Dyer–Hutchinson Farm

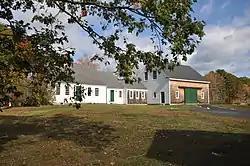

The Dyer–Hutchinson Farm is a historic farm property at 1148 Sawyer Road in Cape Elizabeth, Maine. Established about 1790, it is one of the few surviving 18th-century farms in the town, and was in the hands of two families for about 200 years. It is now operated as the Old Farm Christmas Place, with some of its land devoted to the cultivation of Christmas trees. The property was listed on the National Register of Historic Places in 1997.